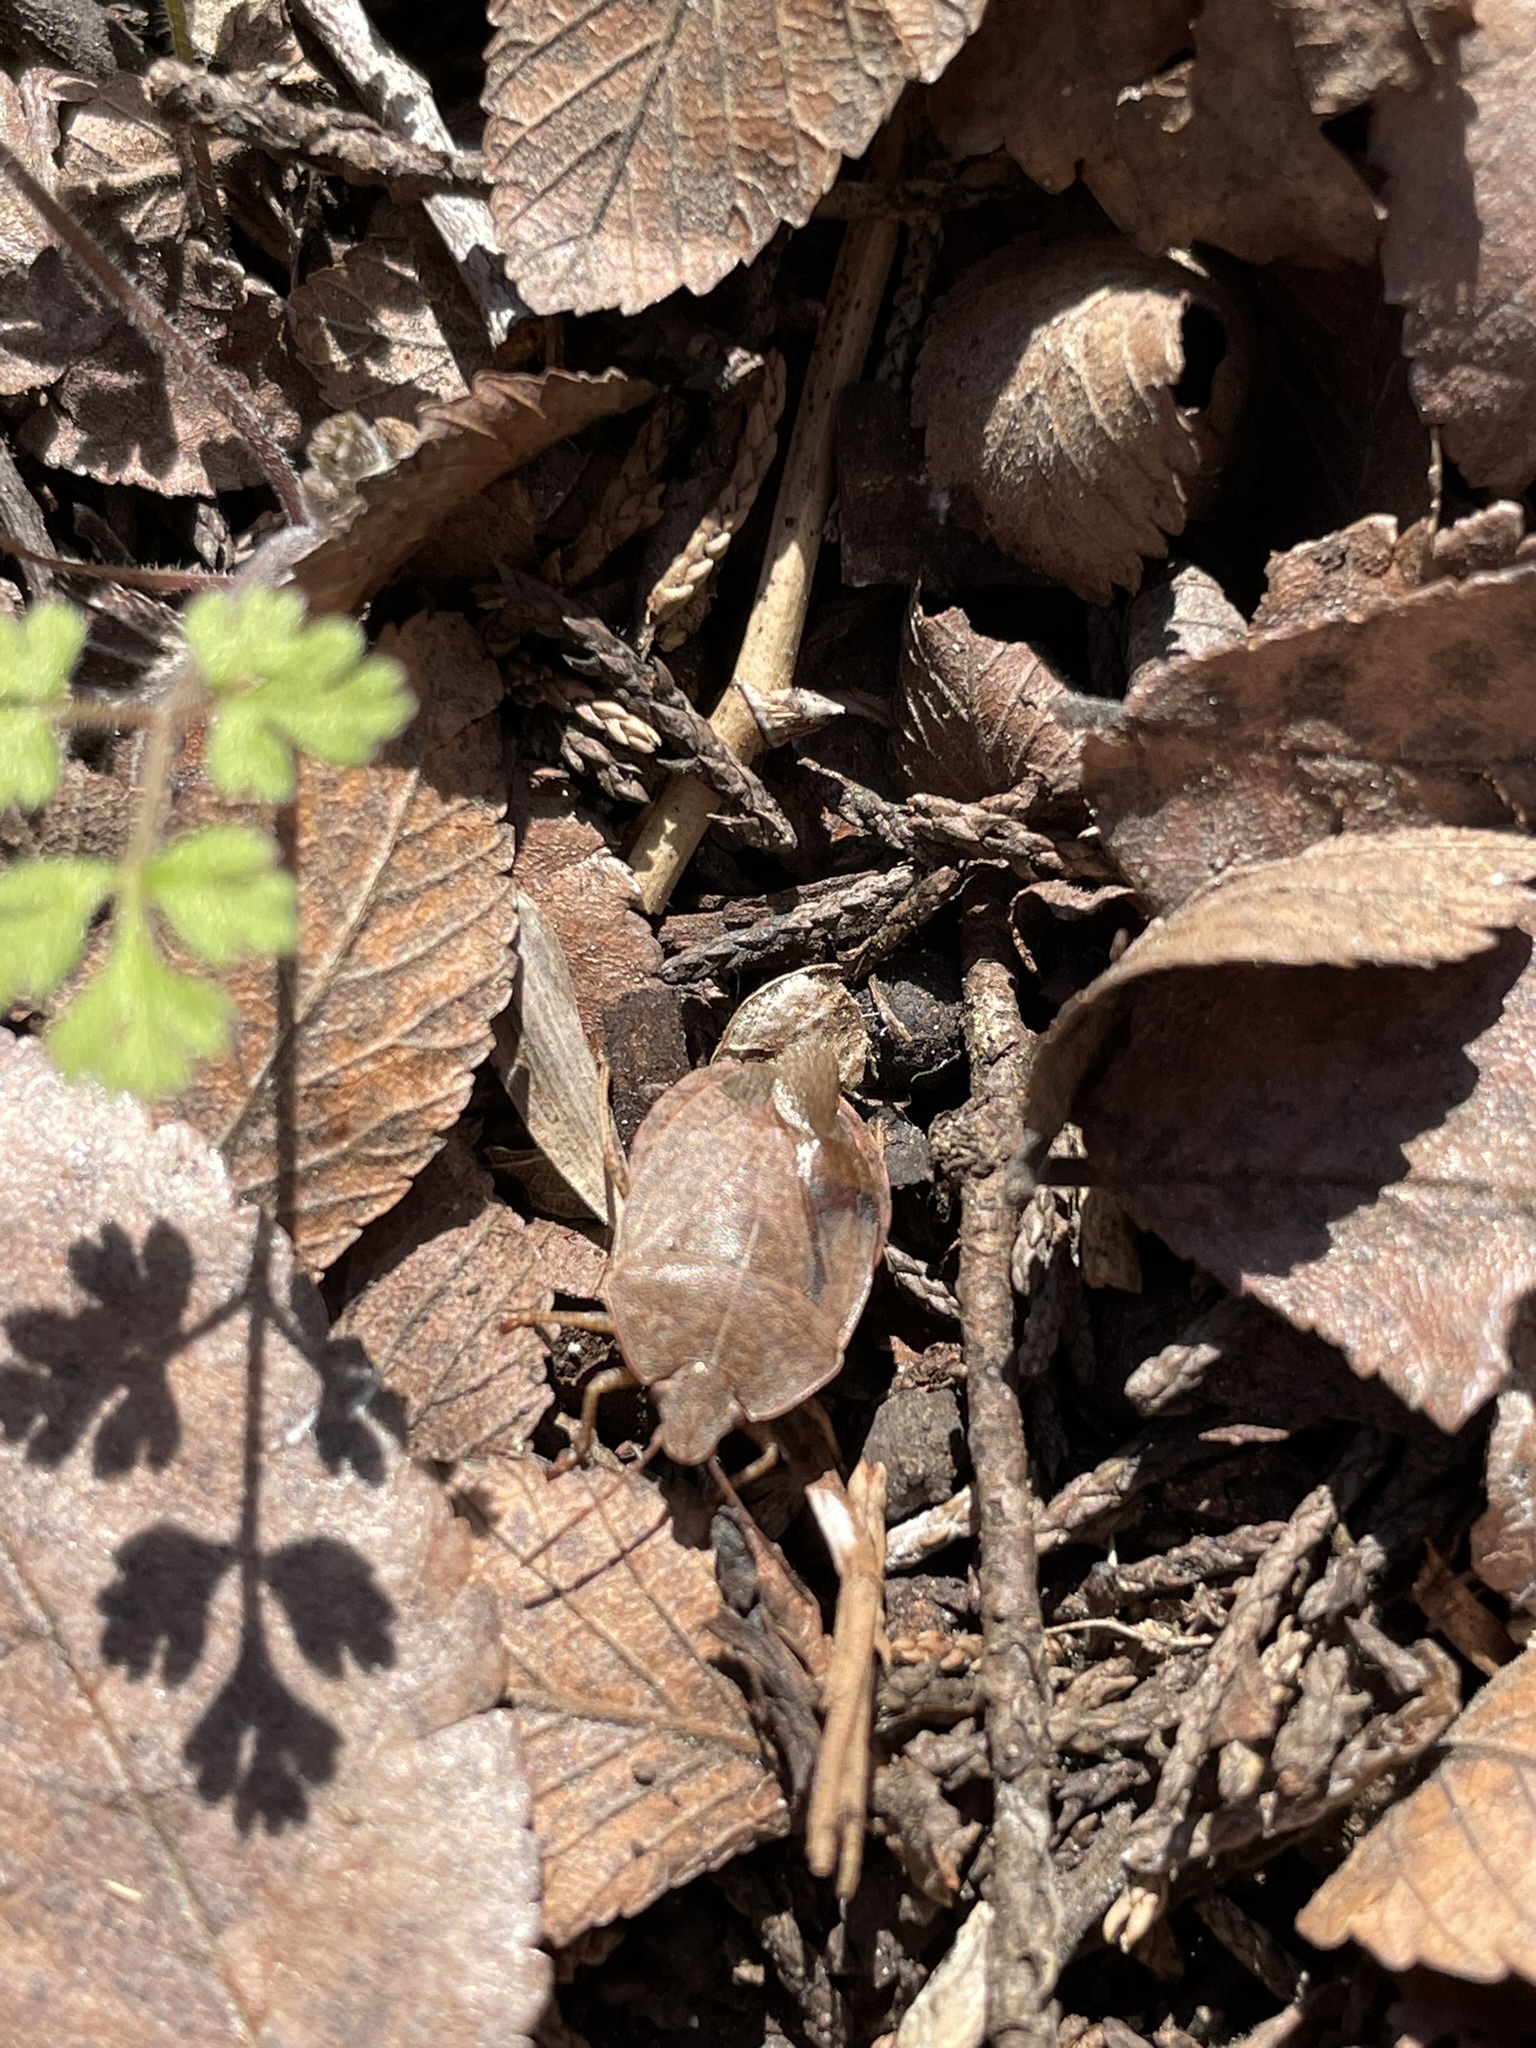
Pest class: stink_bug